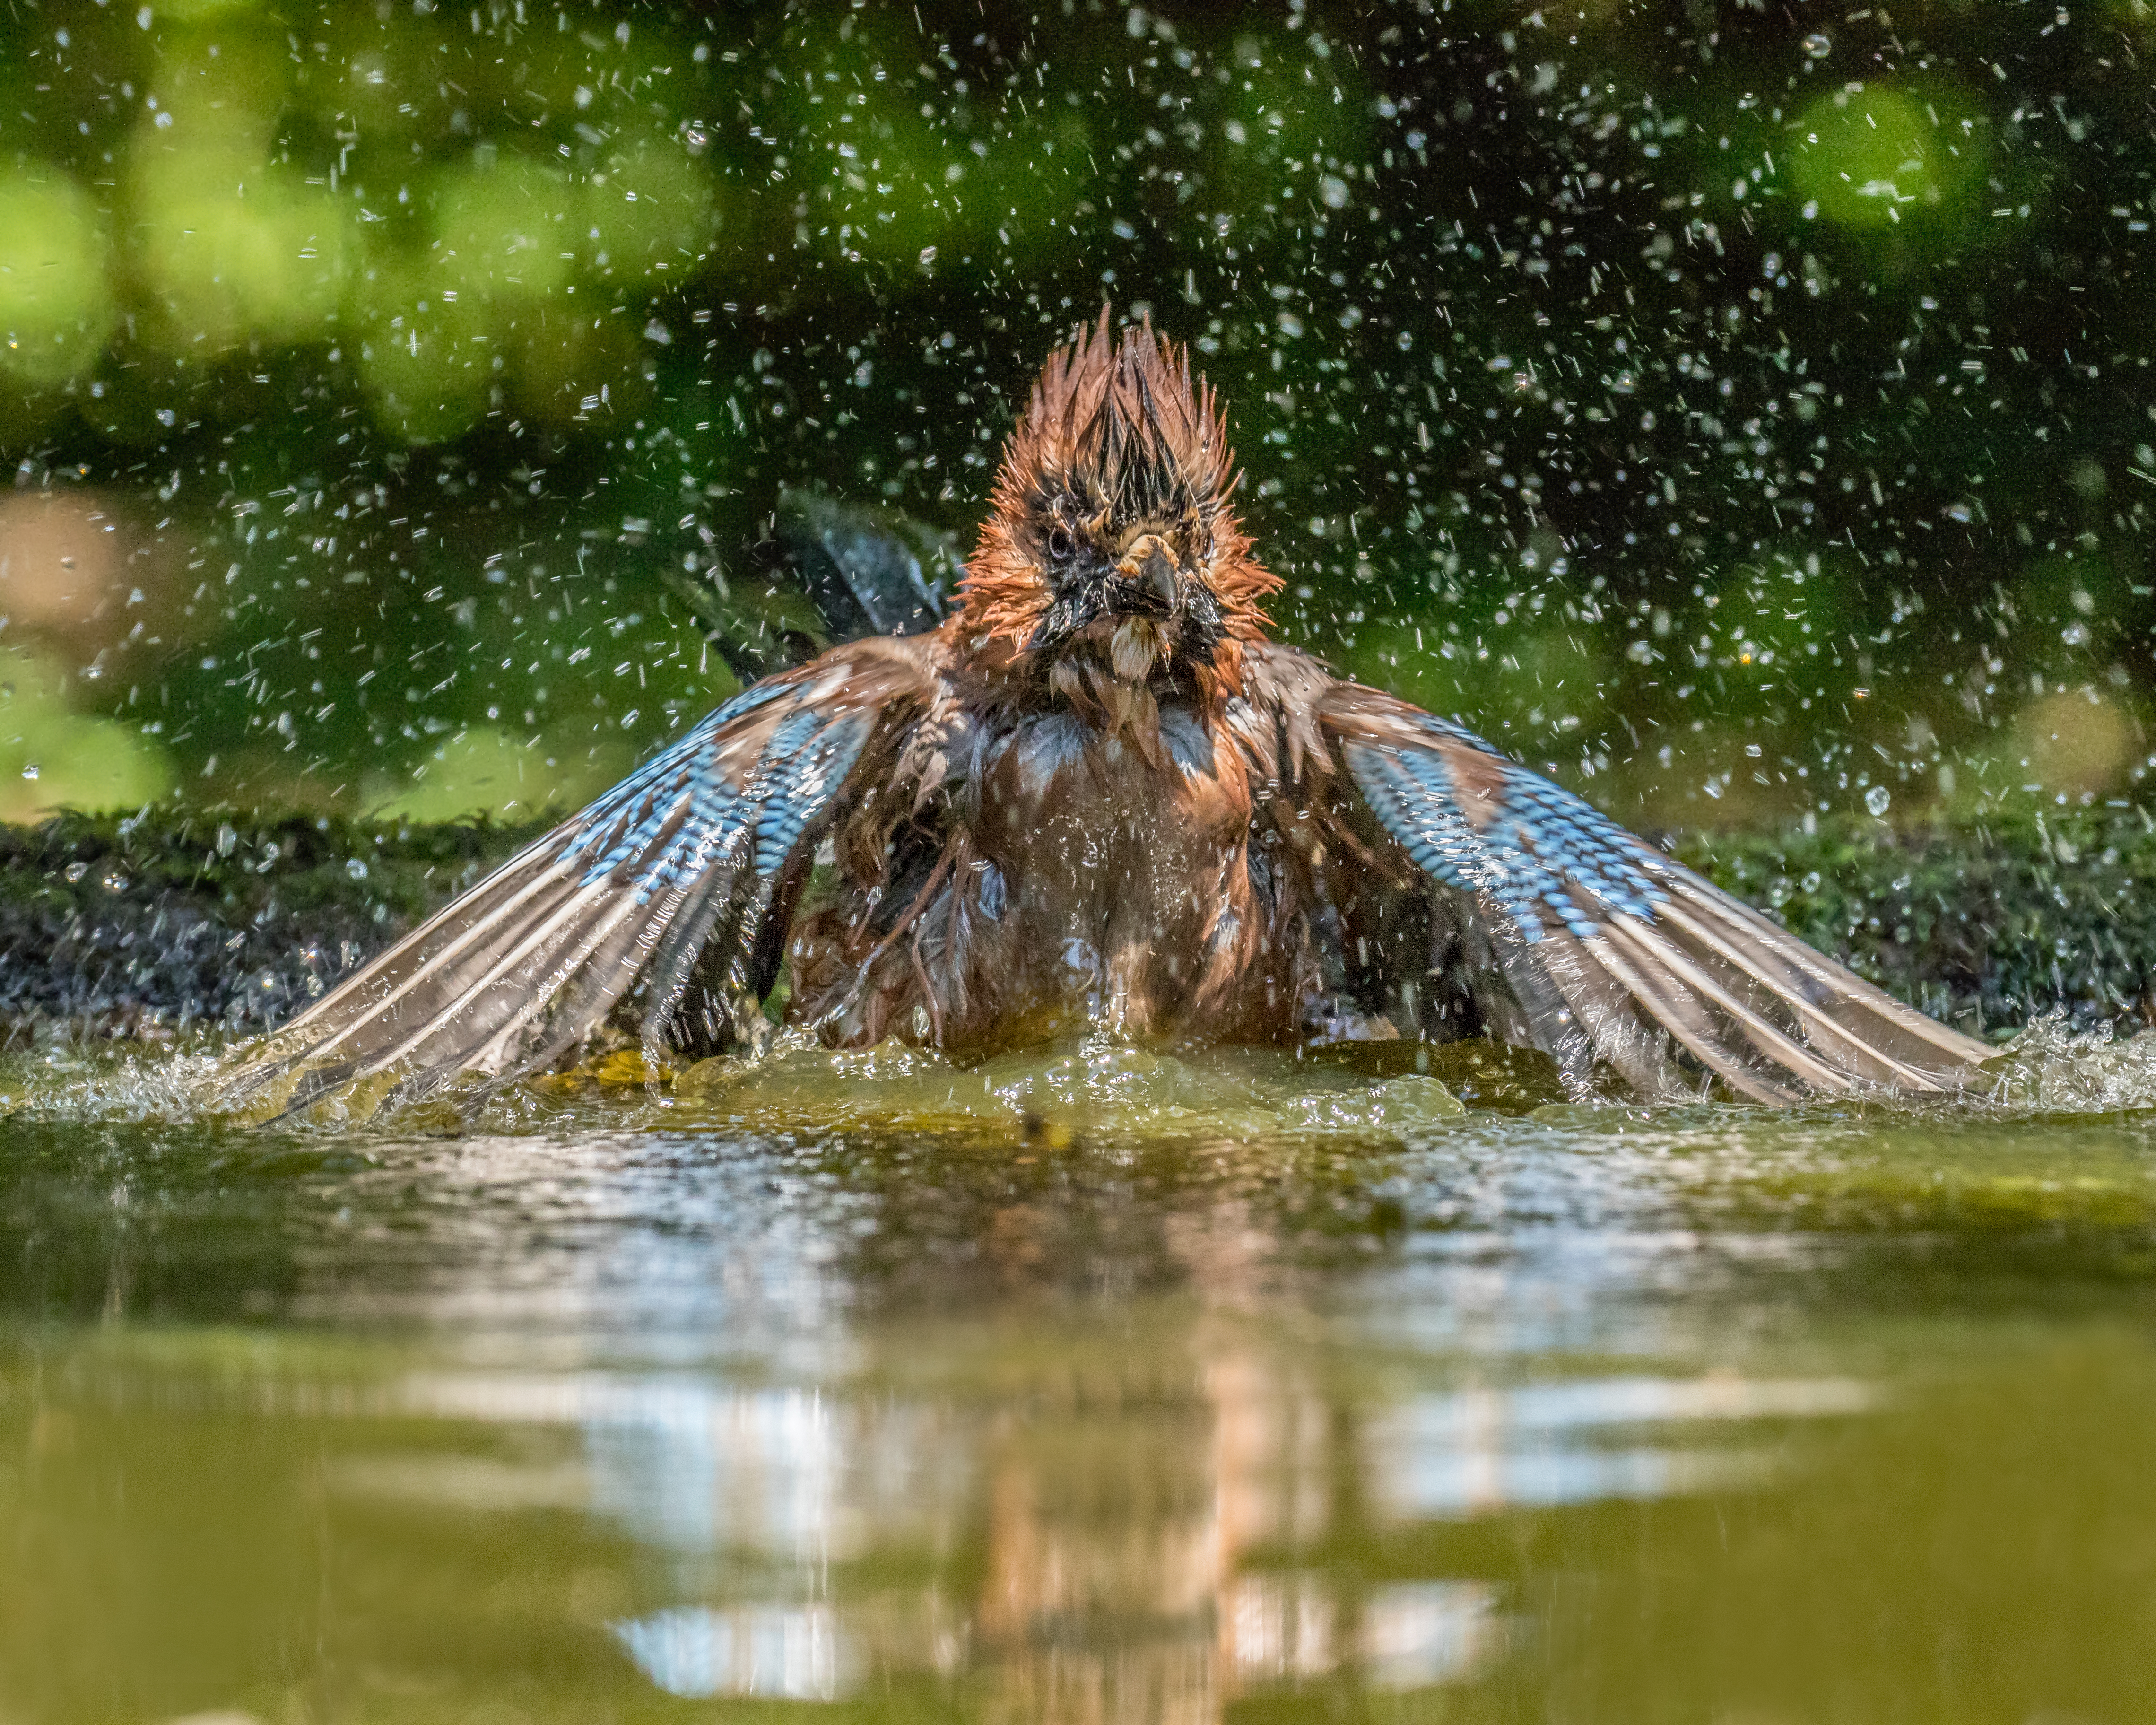
water, nature, bird, explore, wildlife, jungle, splash, fauna, invertebrate, jay, explored, bath, andymorffew, morffew, naturethroughthelens